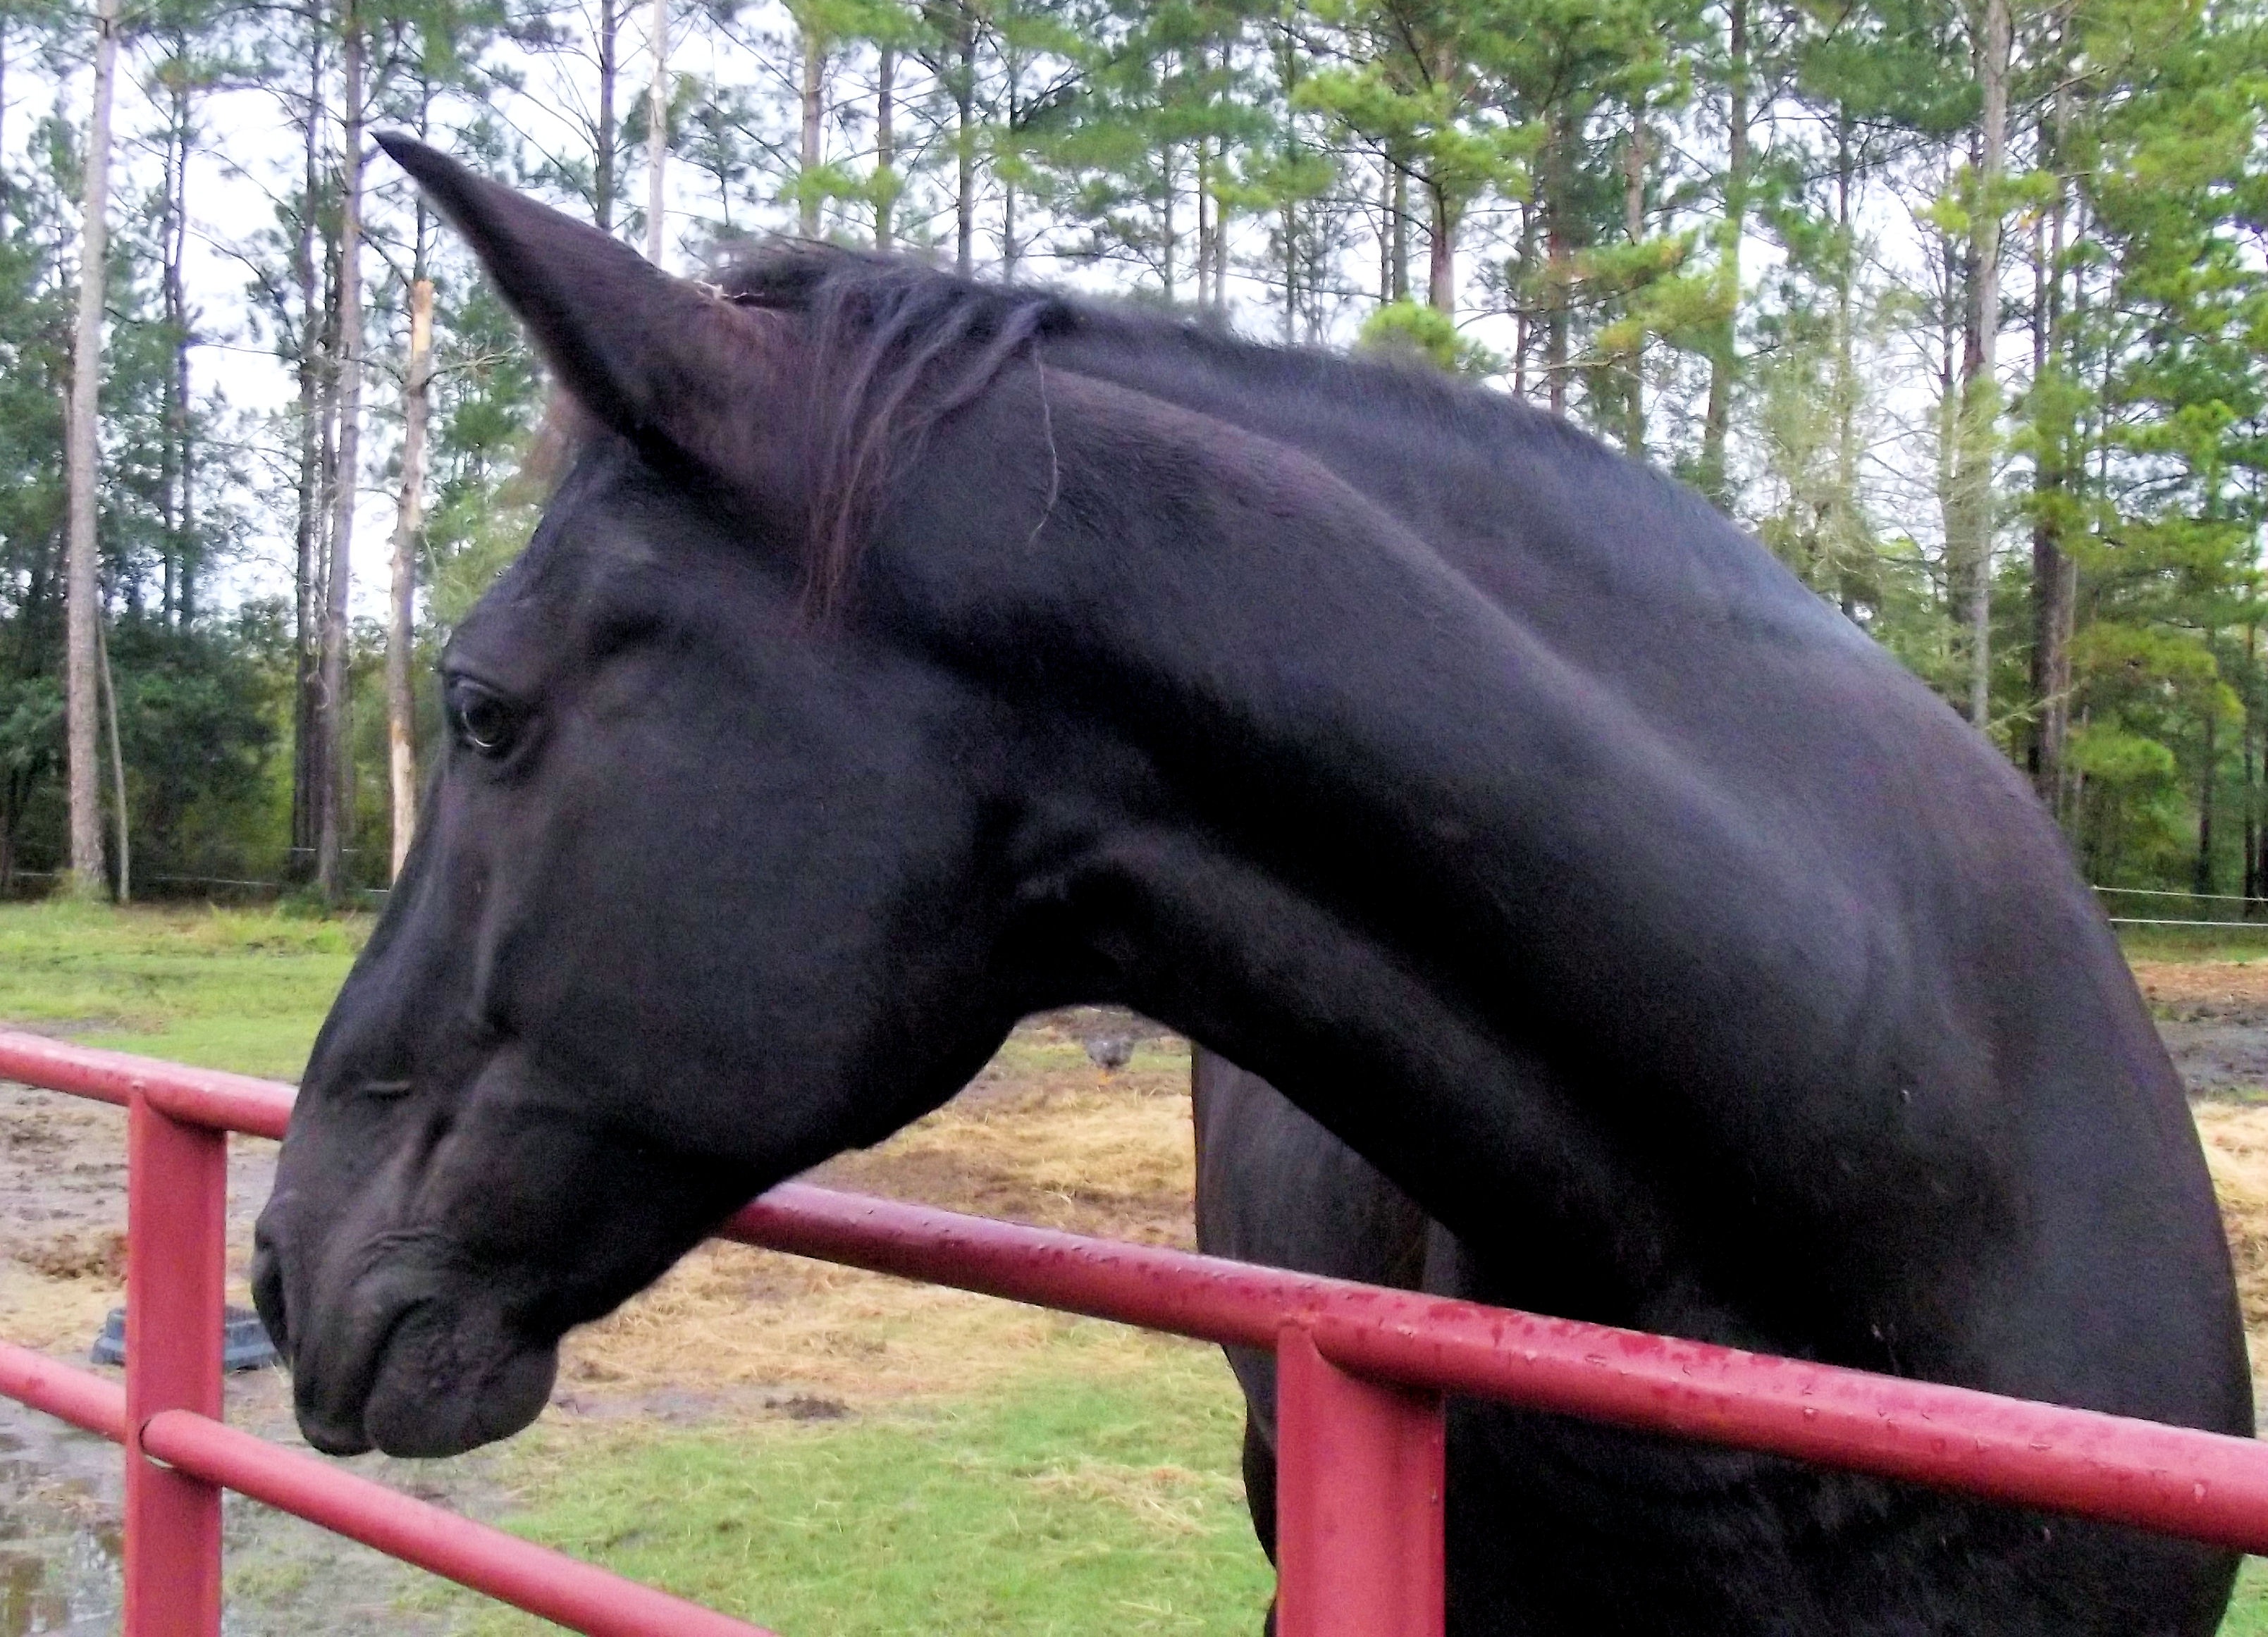
nature, field, farm, animal, summer, rural, pasture, horse, mammal, stallion, mane, black, fauna, equestrian, outdoors, head, creature, mare, beautiful, diamond, horse head, noble, regal, purebred, prosperity, wealth, black horse, horse like mammal, red gate, tennessee walking horse, twh, girls best friend, horse crazy